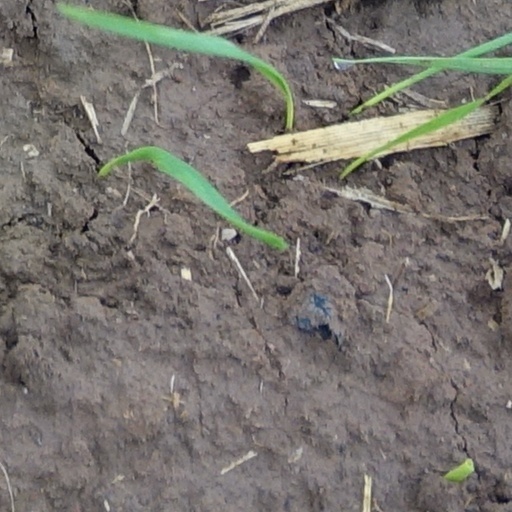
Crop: wheat